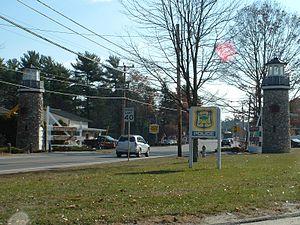
Wareham est une ville de l'État du Massachusetts située au nord-est des États-Unis.